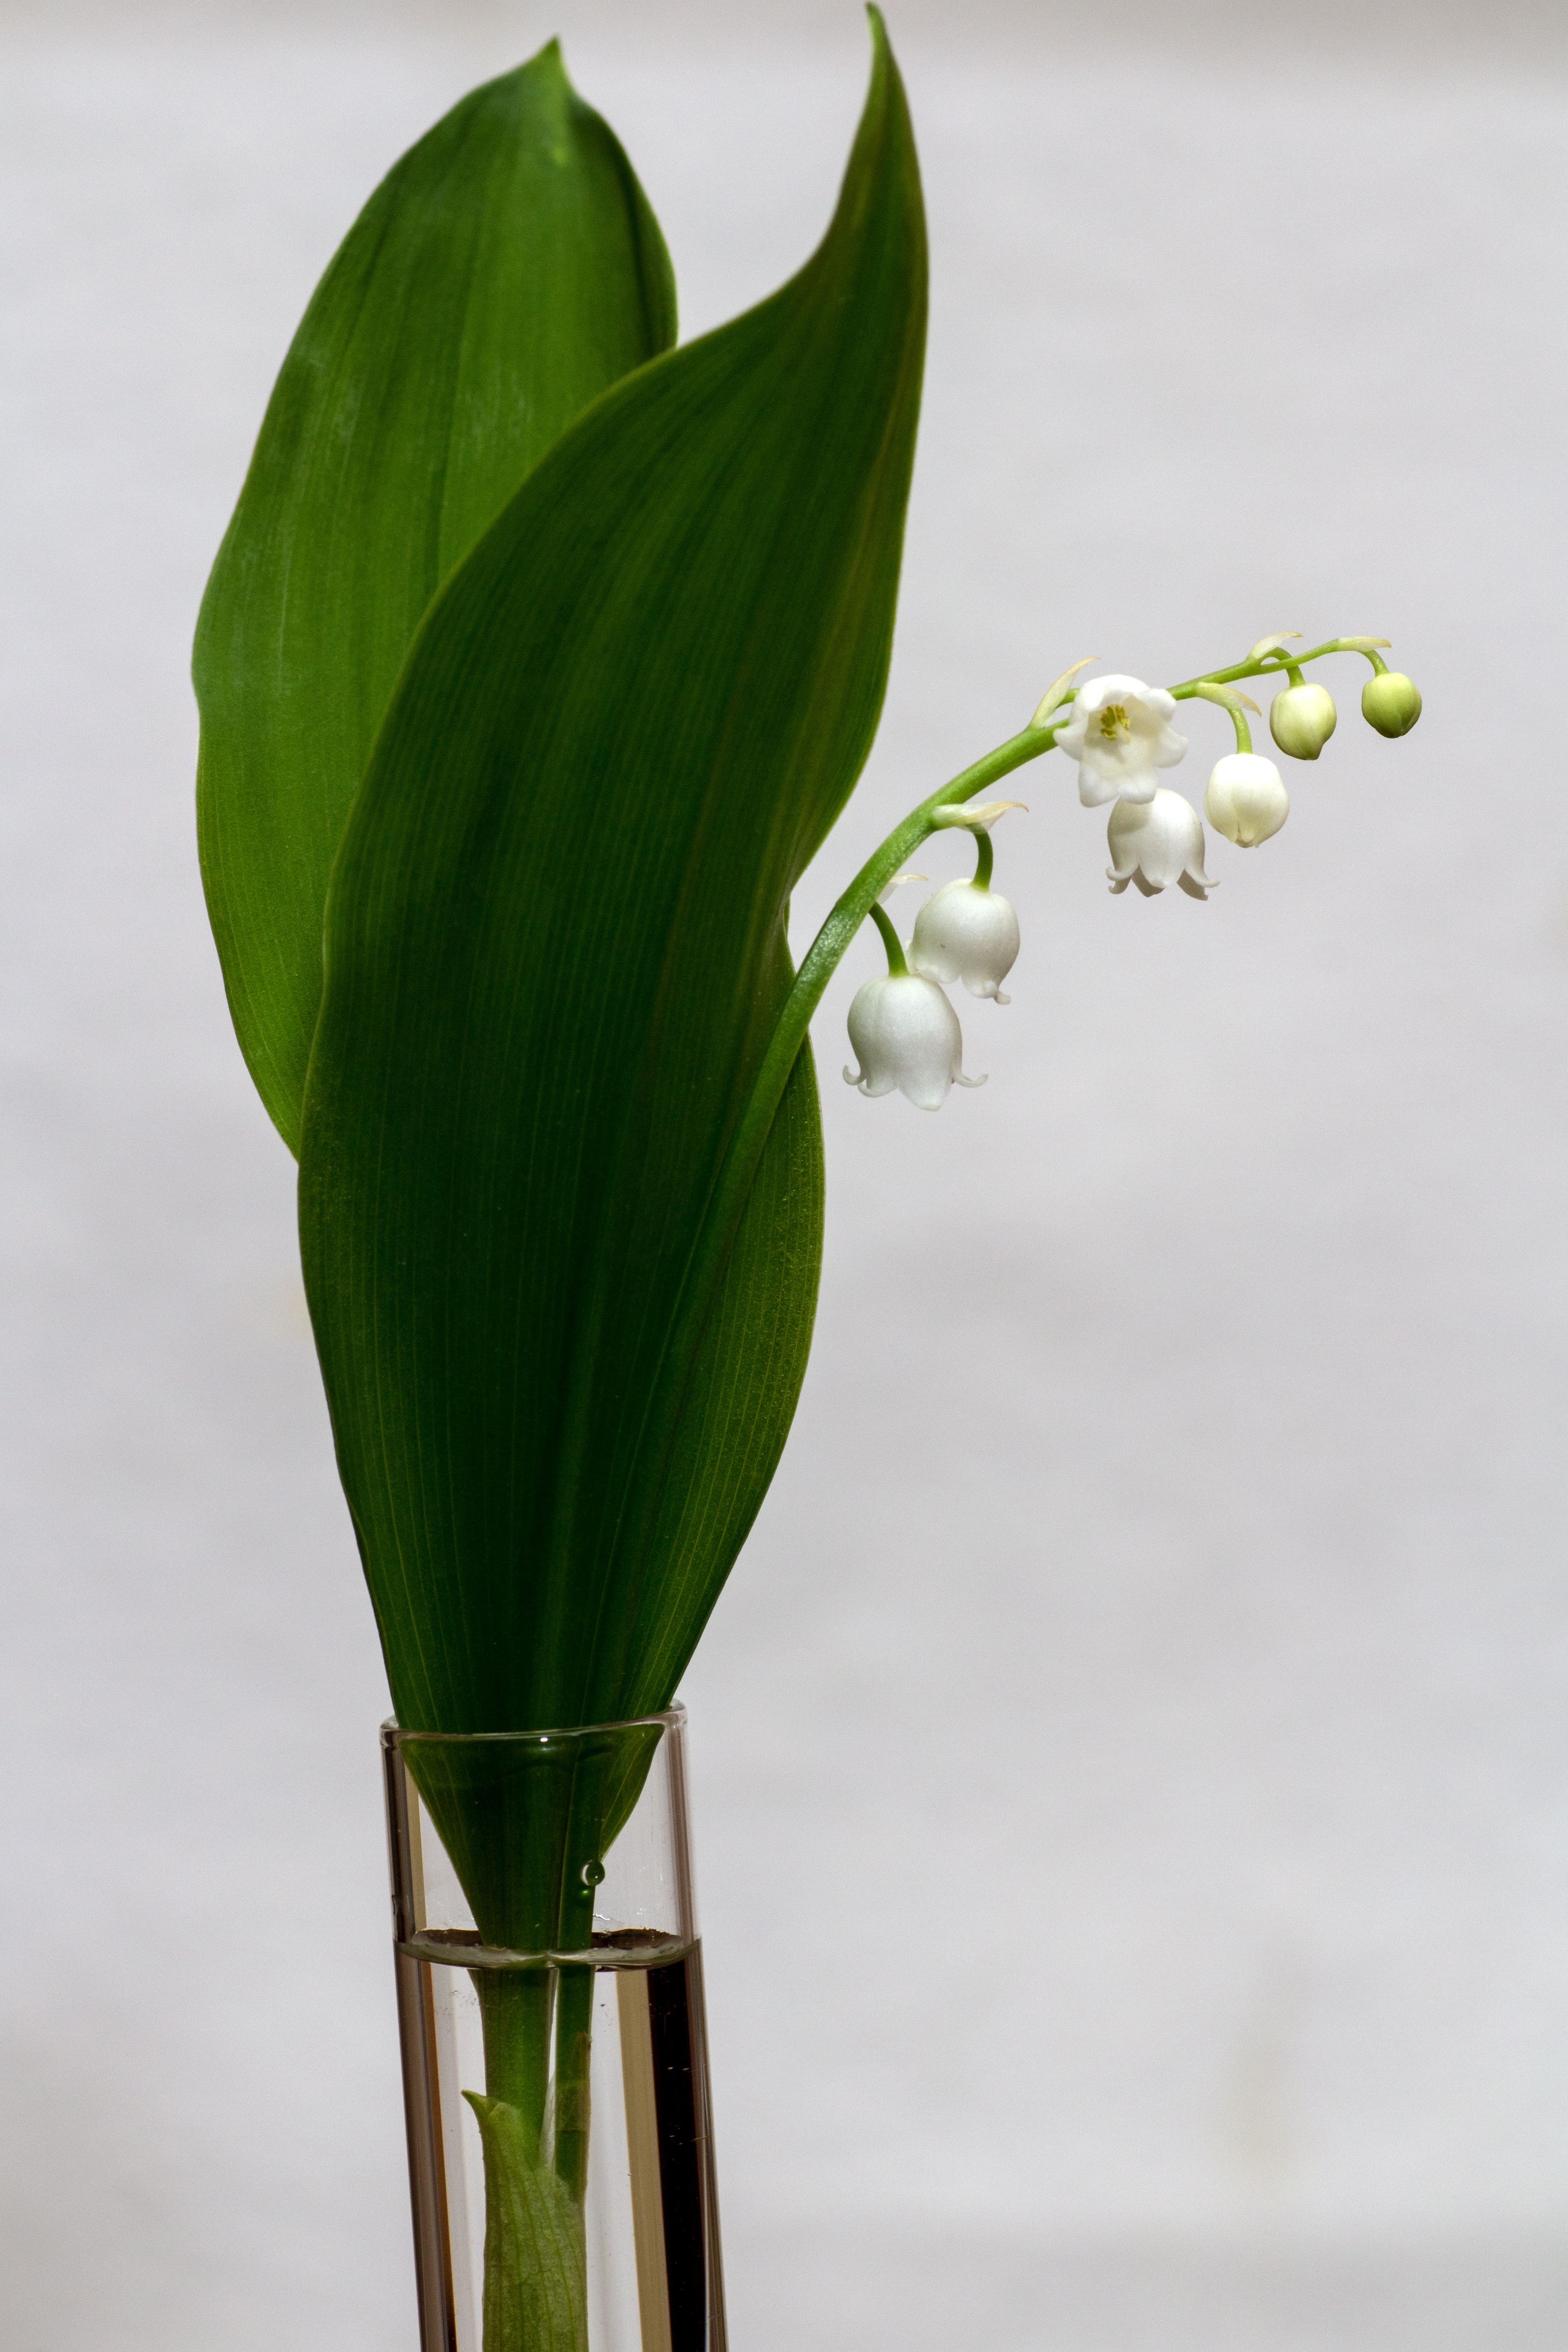
plant, white, leaf, flower, bell, spring, green, flora, floristry, arum, macro photography, flowering plant, lily of the valley, flower bouquet, floral design, convallaria majalis, grass family, plant stem, land plant, flower arranging